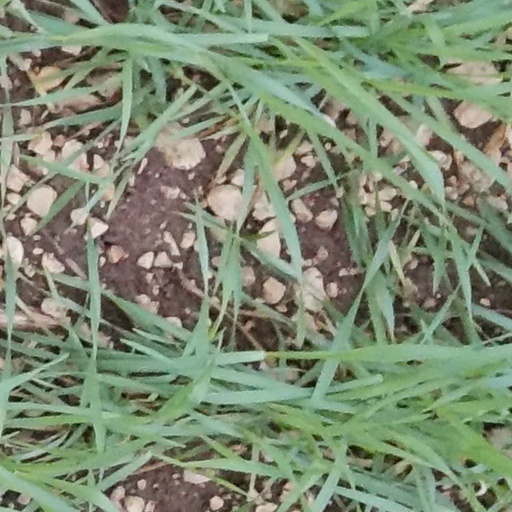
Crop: wheat